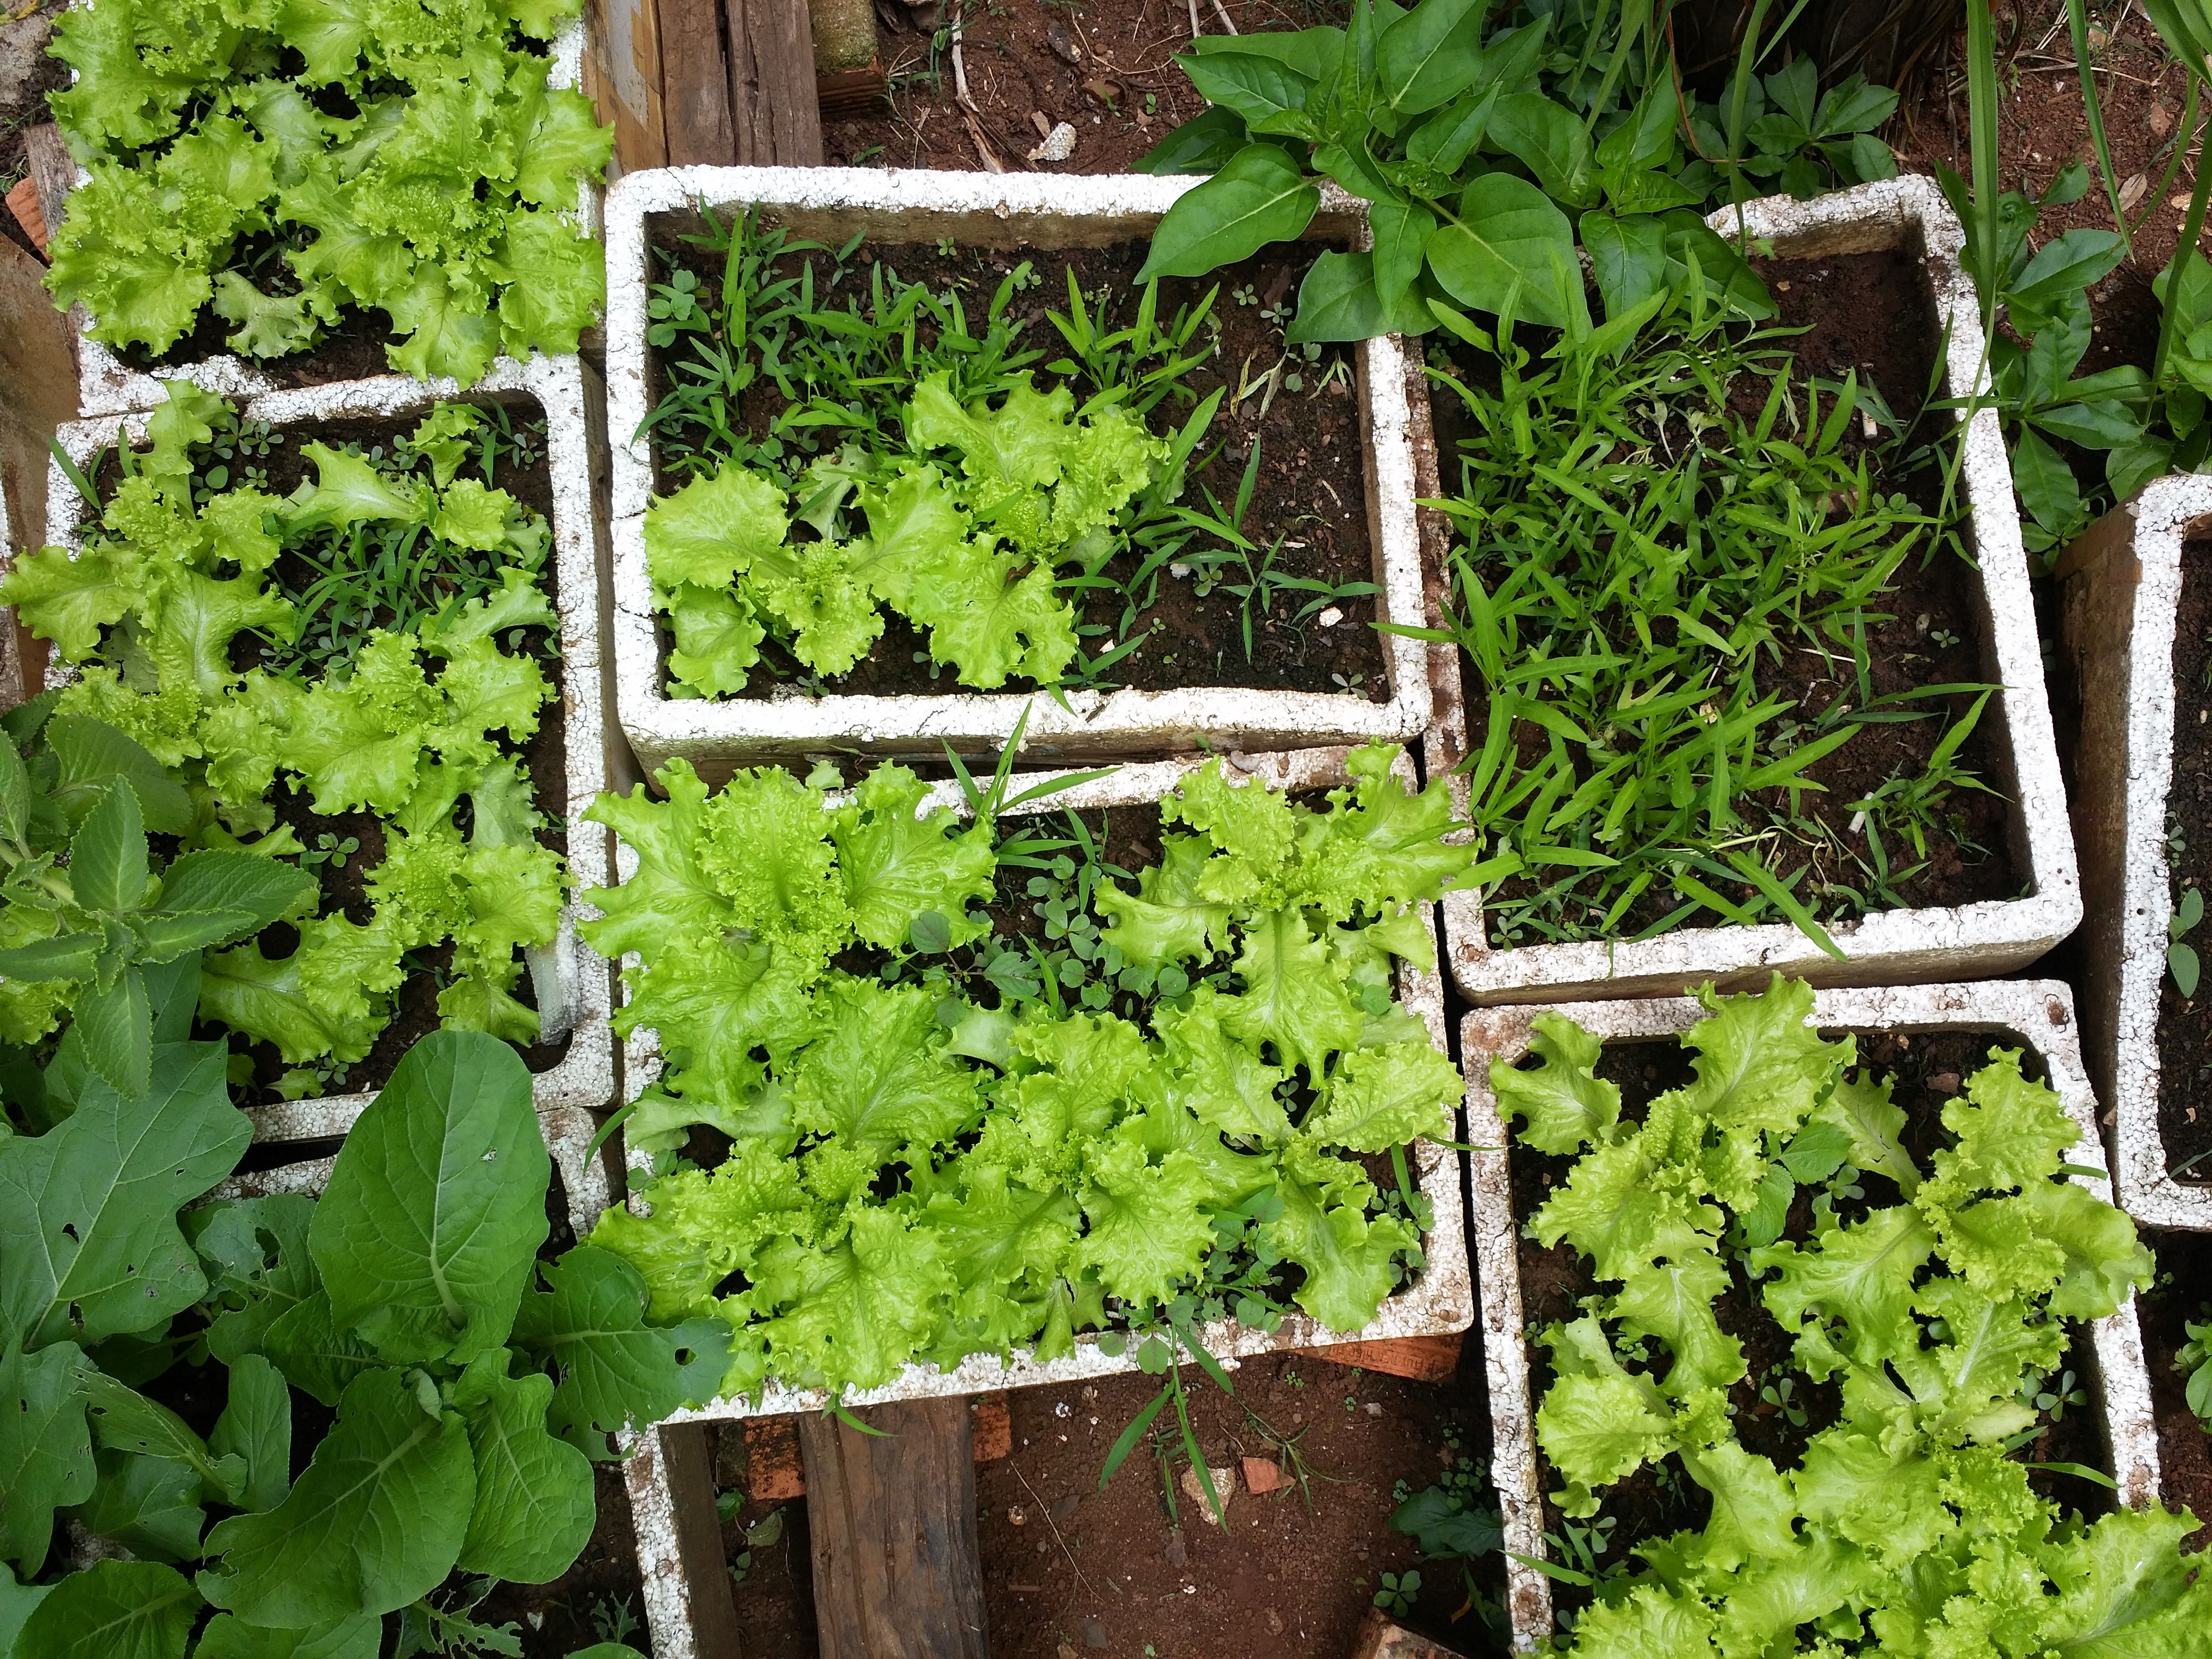
tree, nature, growth, plant, leaf, flower, environment, food, spring, green, herb, produce, vegetable, fresh, backyard, clean, soil, botany, garden, yard, organic, annual plant